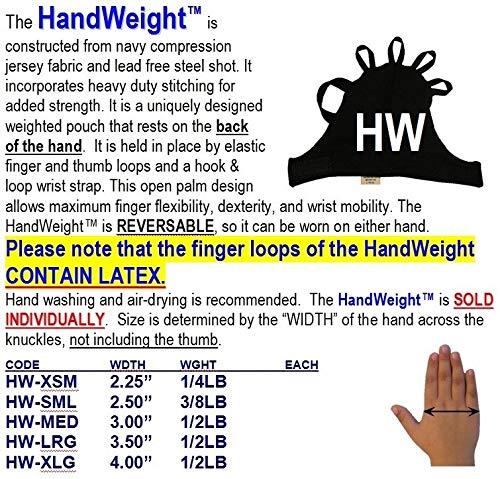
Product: Hand Weight, Large
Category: Toys & Games | Arts & Crafts | Drawing & Painting Supplies
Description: Provides proprioceptive input.
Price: $20.93
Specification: ProductDimensions:4.8x3.5x0.8inches|ItemWeight:8ounces|ShippingWeight:8.8ounces(Viewshippingratesandpolicies)|ASIN:B07H68FYXG|Itemmodelnumber:HW-LRG|Manufacturerrecommendedage:3months-8years